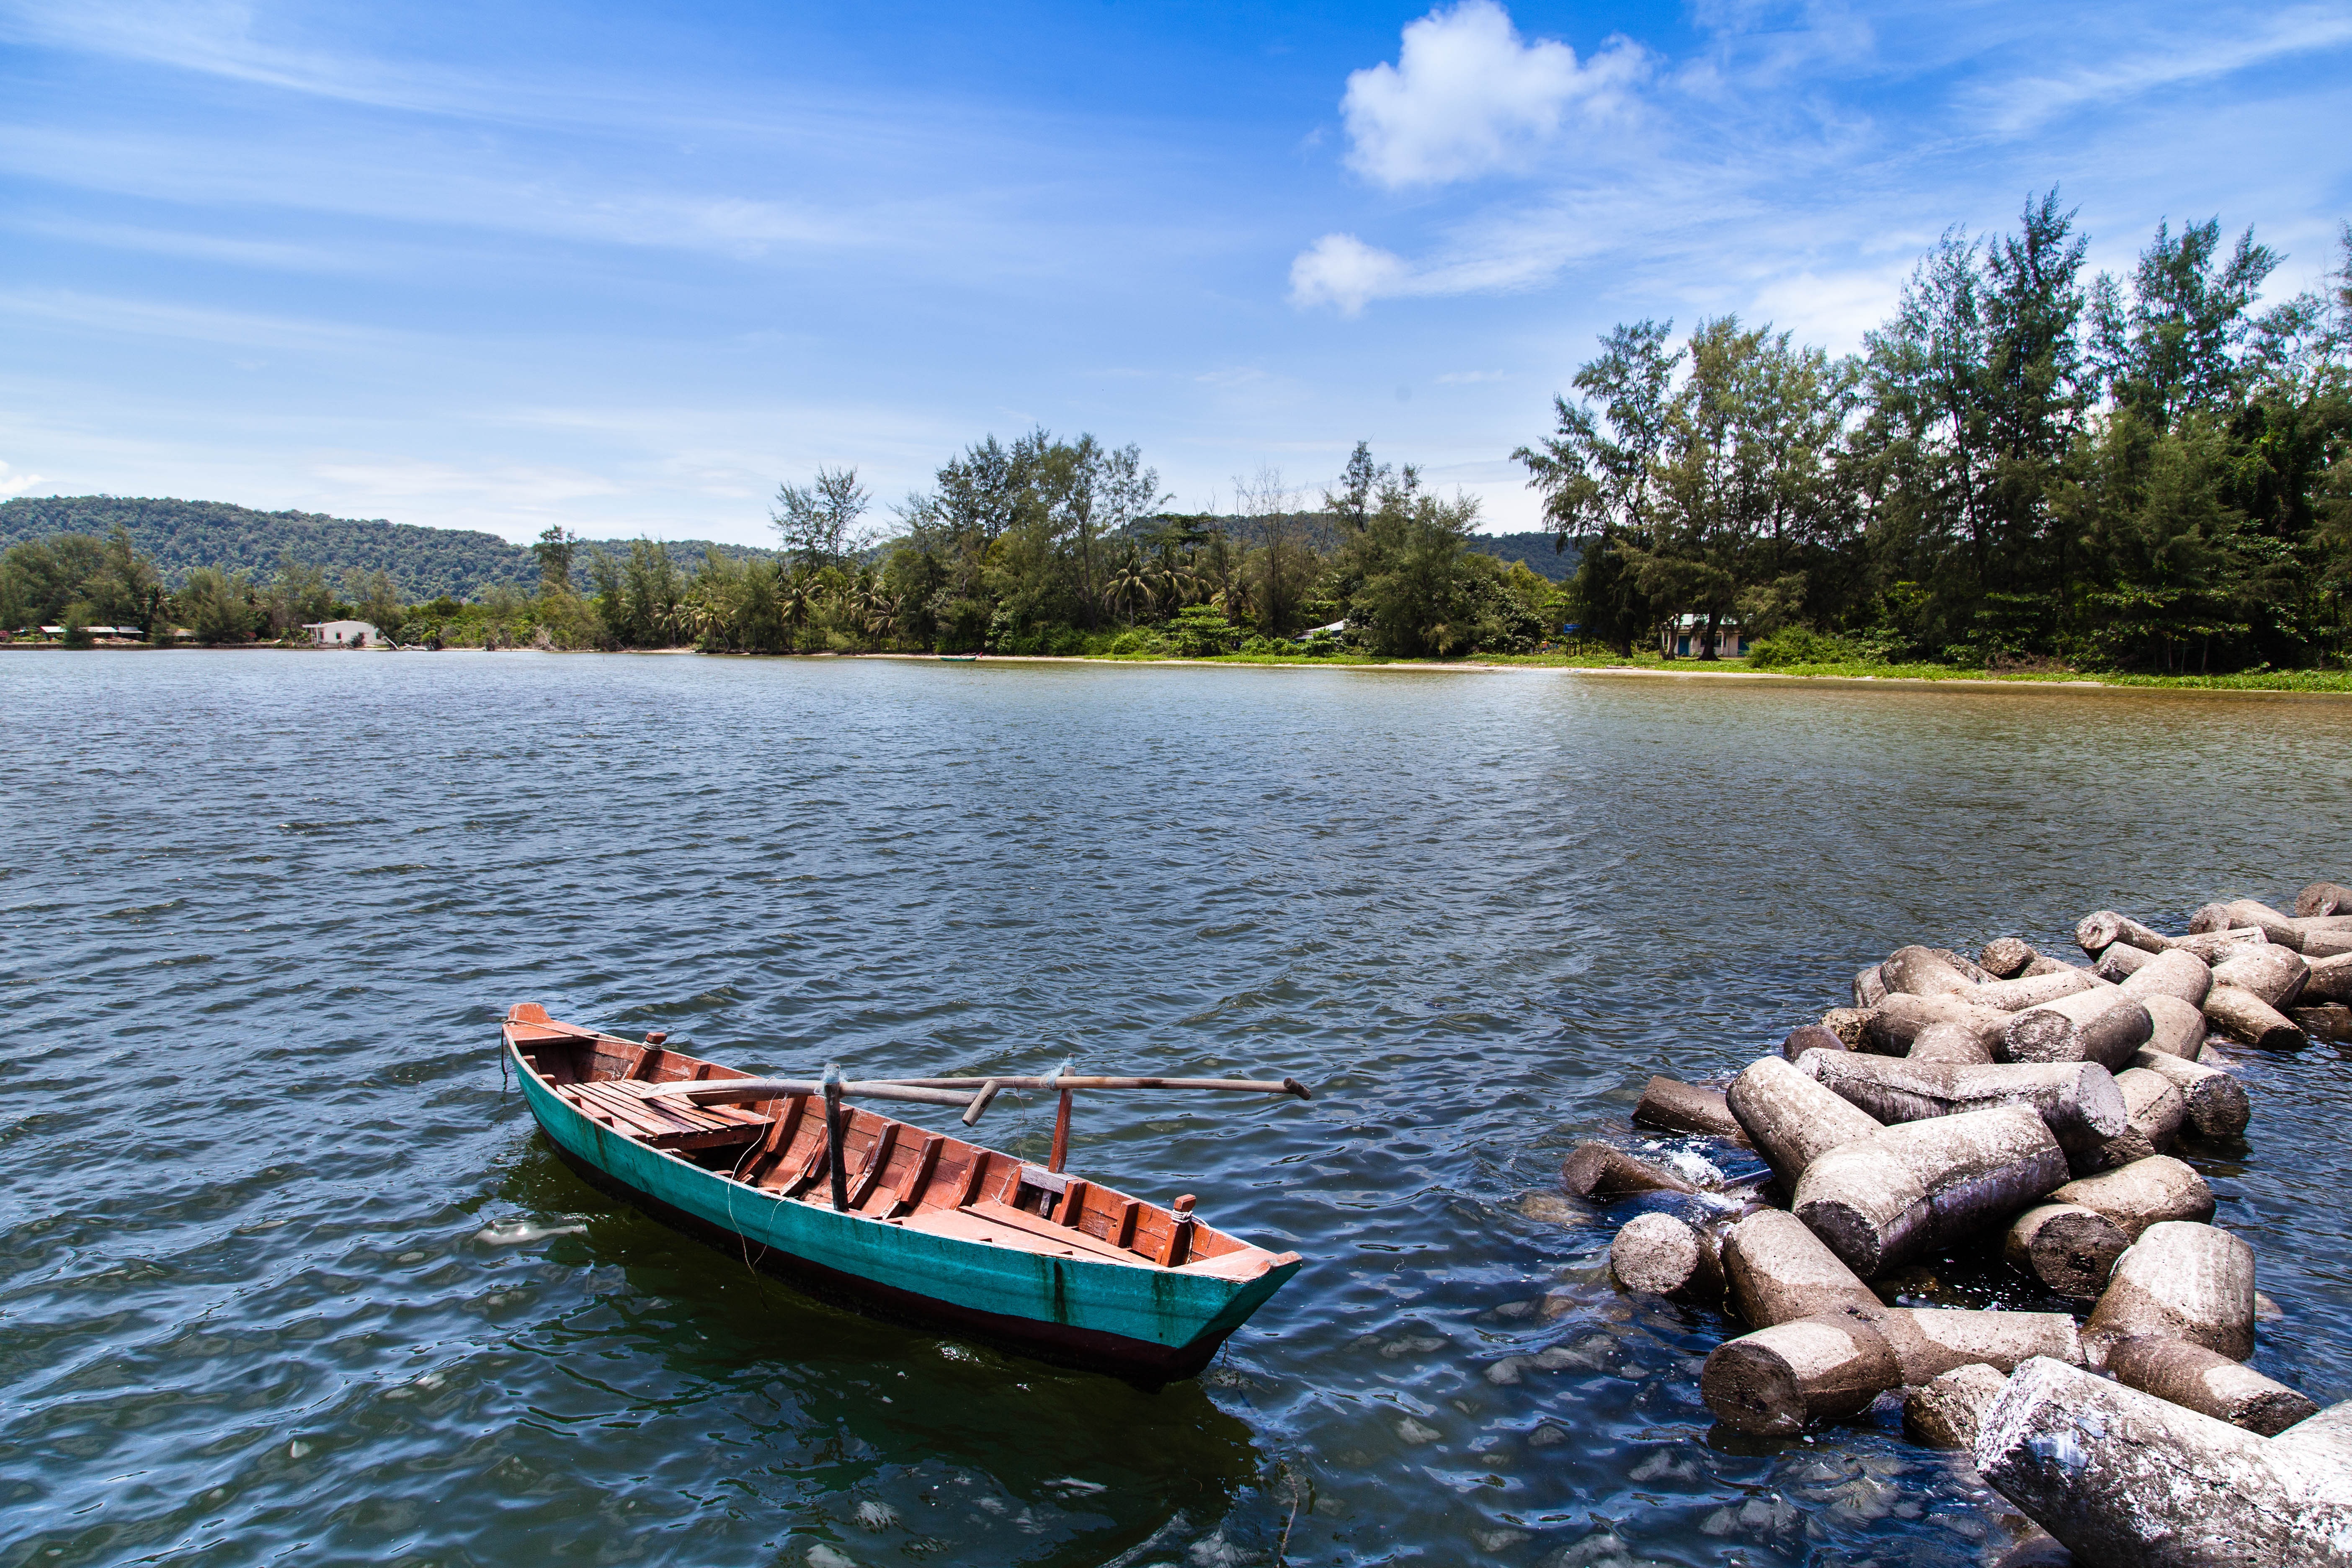
sea, water, boat, lake, river, vehicle, bay, island, reservoir, viet nam, boating, still, raft, no people, watercraft rowing, phu quoc